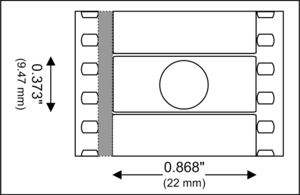
Le Techniscope est un format de prise de vues cinématographique consistant à exposer chaque image sur la hauteur de deux perforations d'un film 35 mm au lieu des quatre habituelles. Ce procédé permet un format d'image de 2,33:1 proche de celui du CinemaScope, pour un coût et une qualité d'image moindres puisqu'il utilise deux fois moins de film.